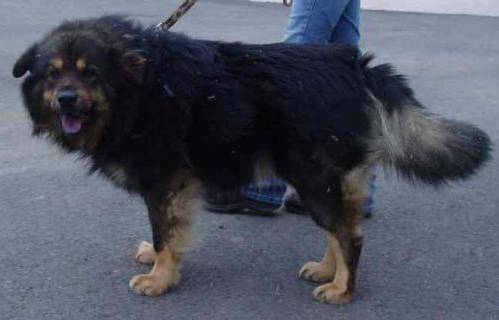
Label: dog